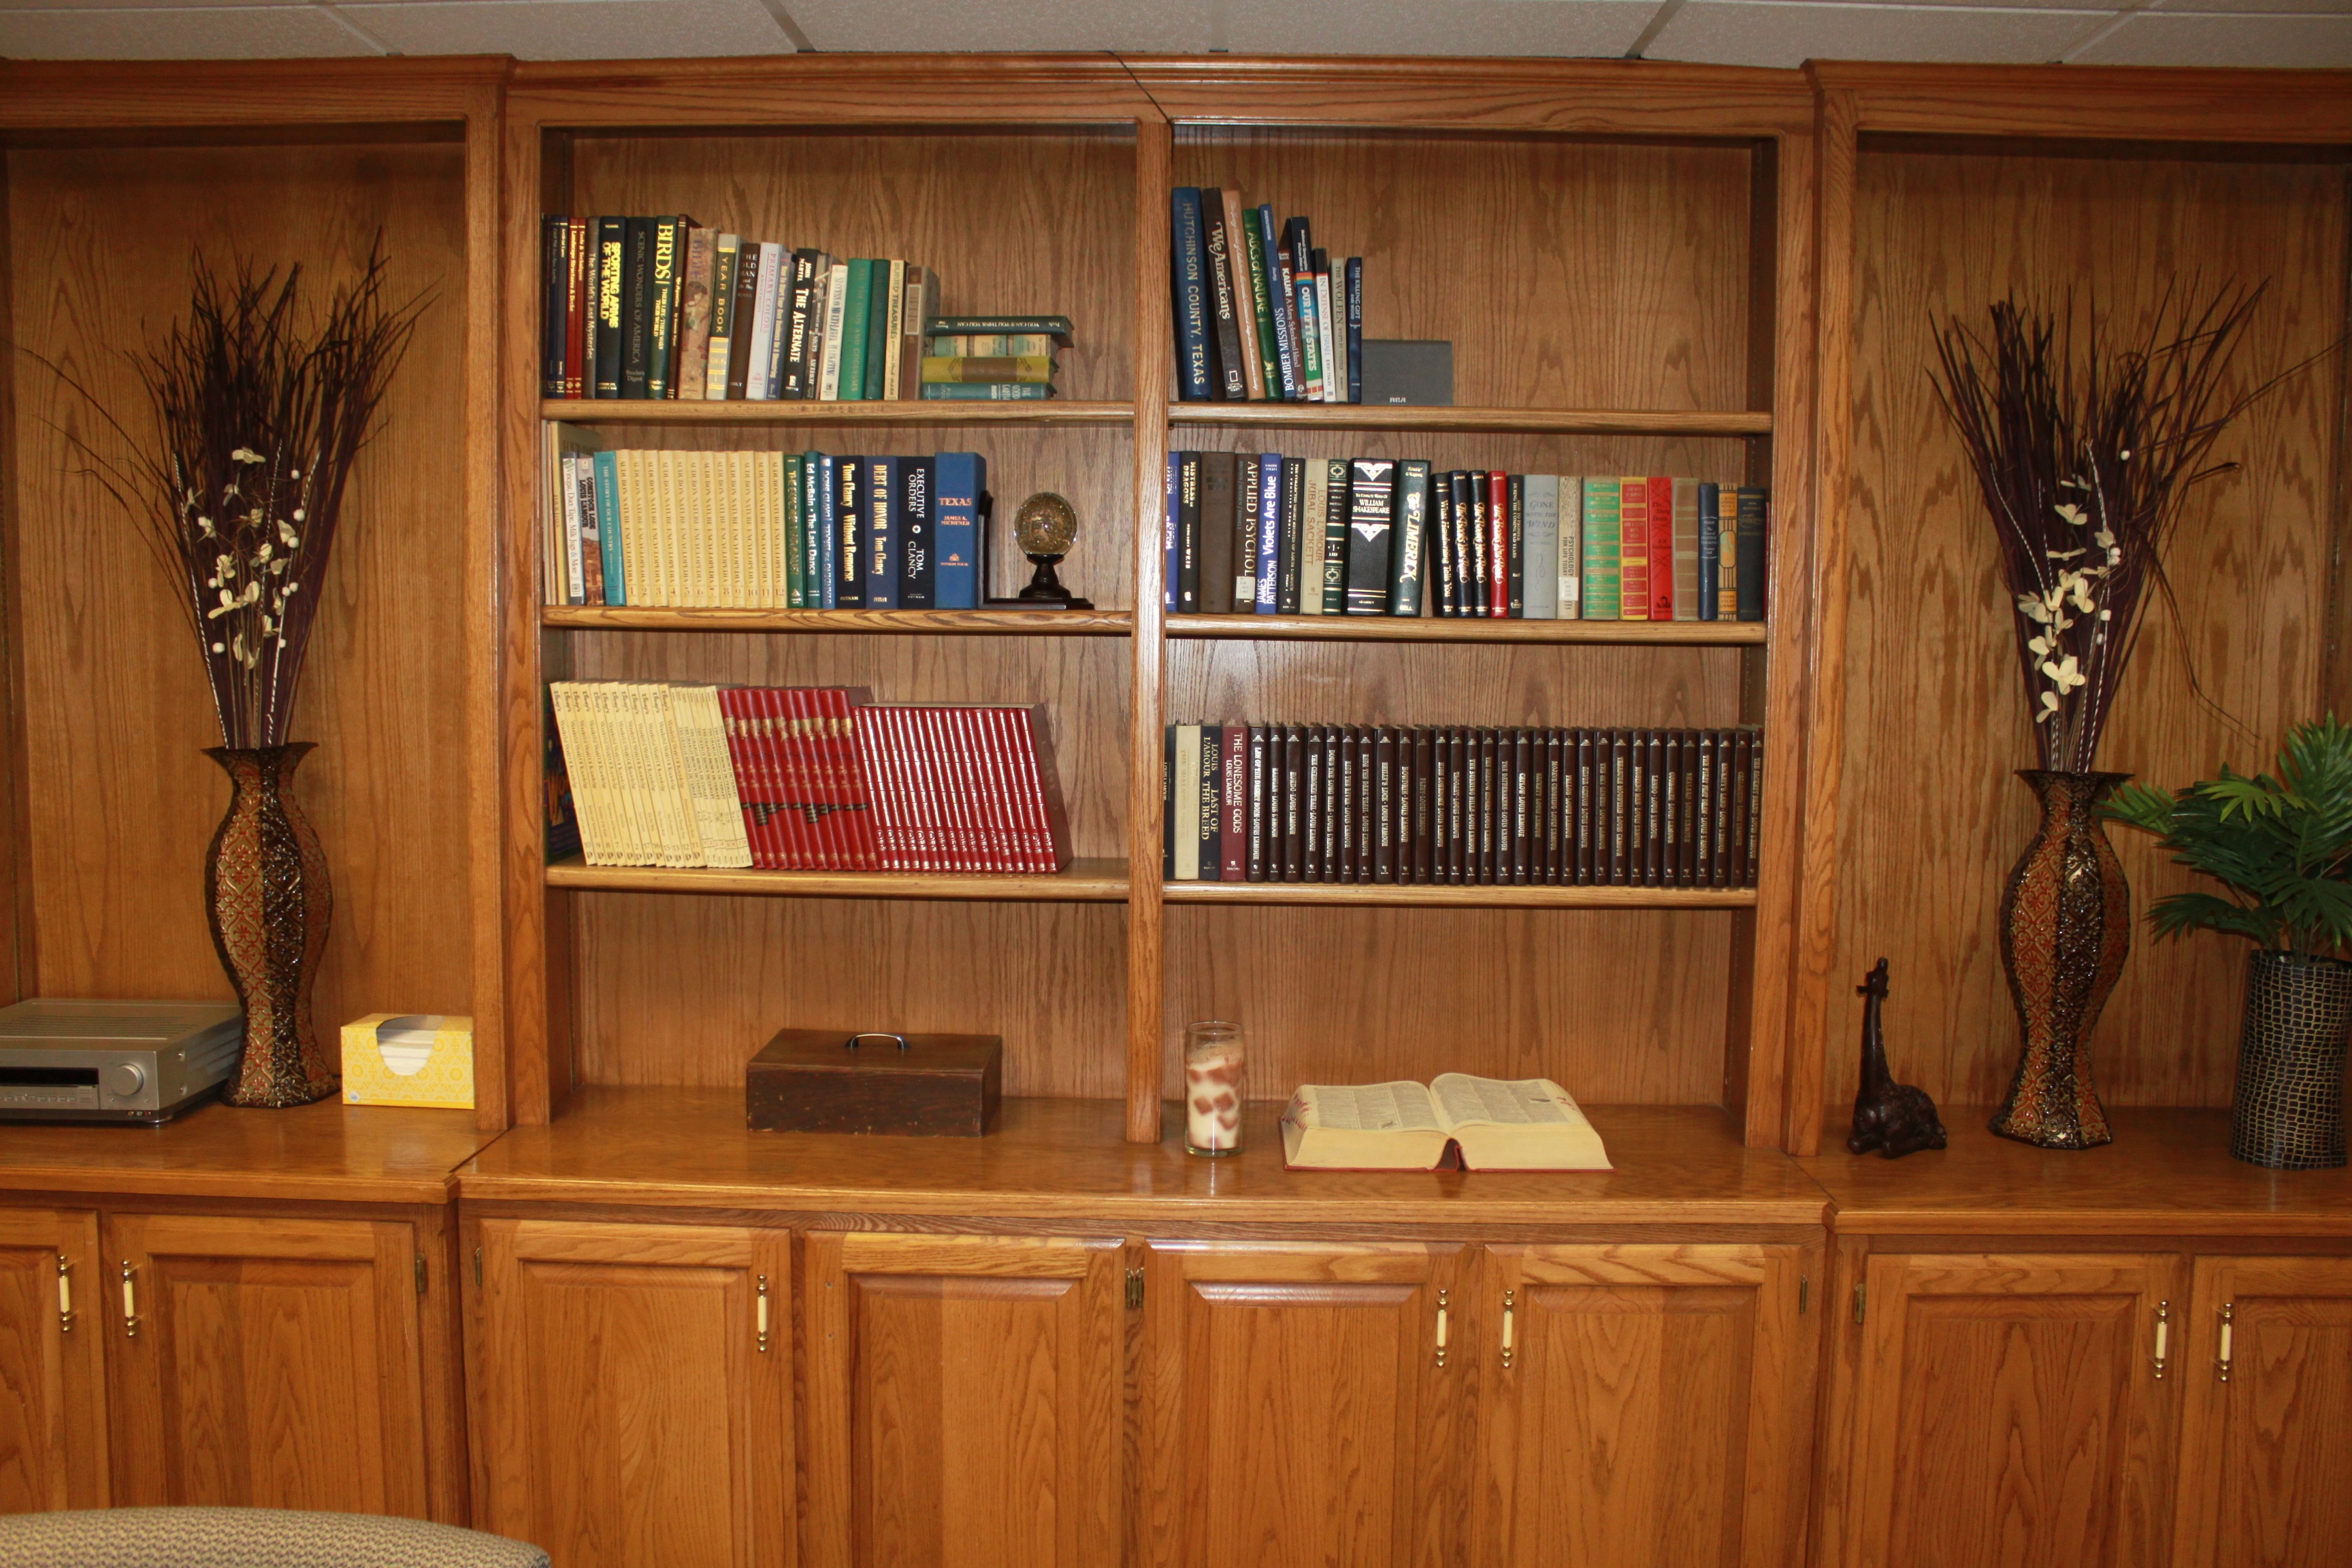
work, board, wood, interior, home, meeting, corporate, office, property, shelf, professional, business, furniture, room, meeting room, conference room, boardroom, interior design, bookcase, shelving, conference, company, cupboard, business meeting, office meeting, boardroom meeting, business conference, cabinetry